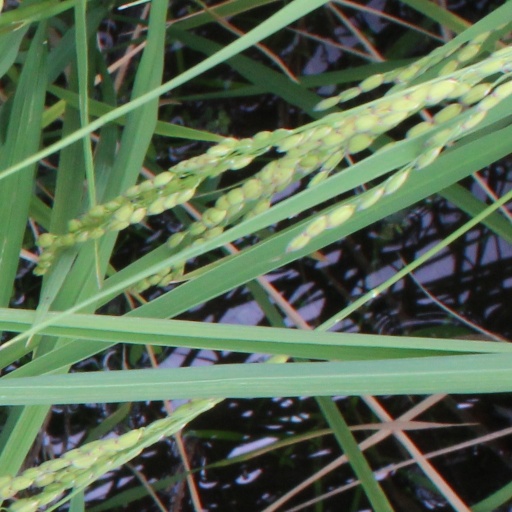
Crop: rice